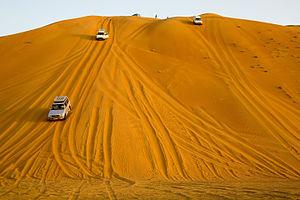
Cet article concerne le transport au Sultanat d'Oman.